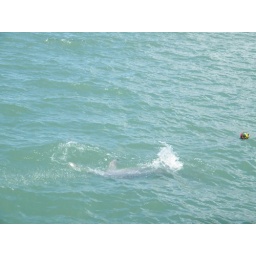
fish jumping out of the water in a futile attempt to escape the dolphin